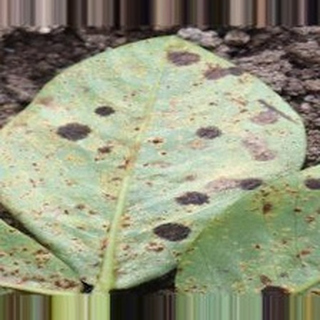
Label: groundnut_rust